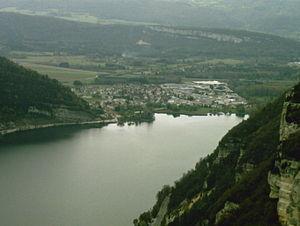
Vue générale de la commune de Port. Photo prise depuis ""la Colonne"" au dessus de Nantua."